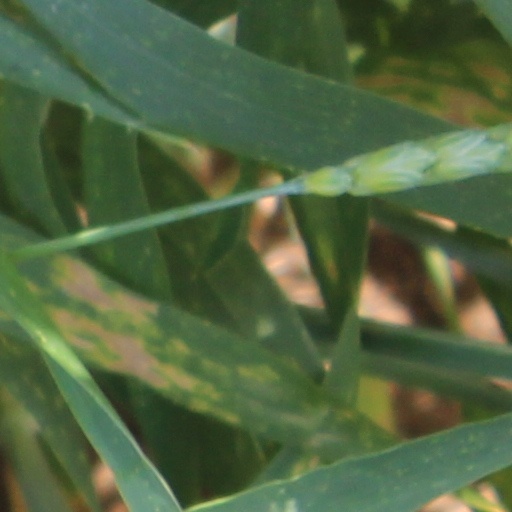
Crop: wheat